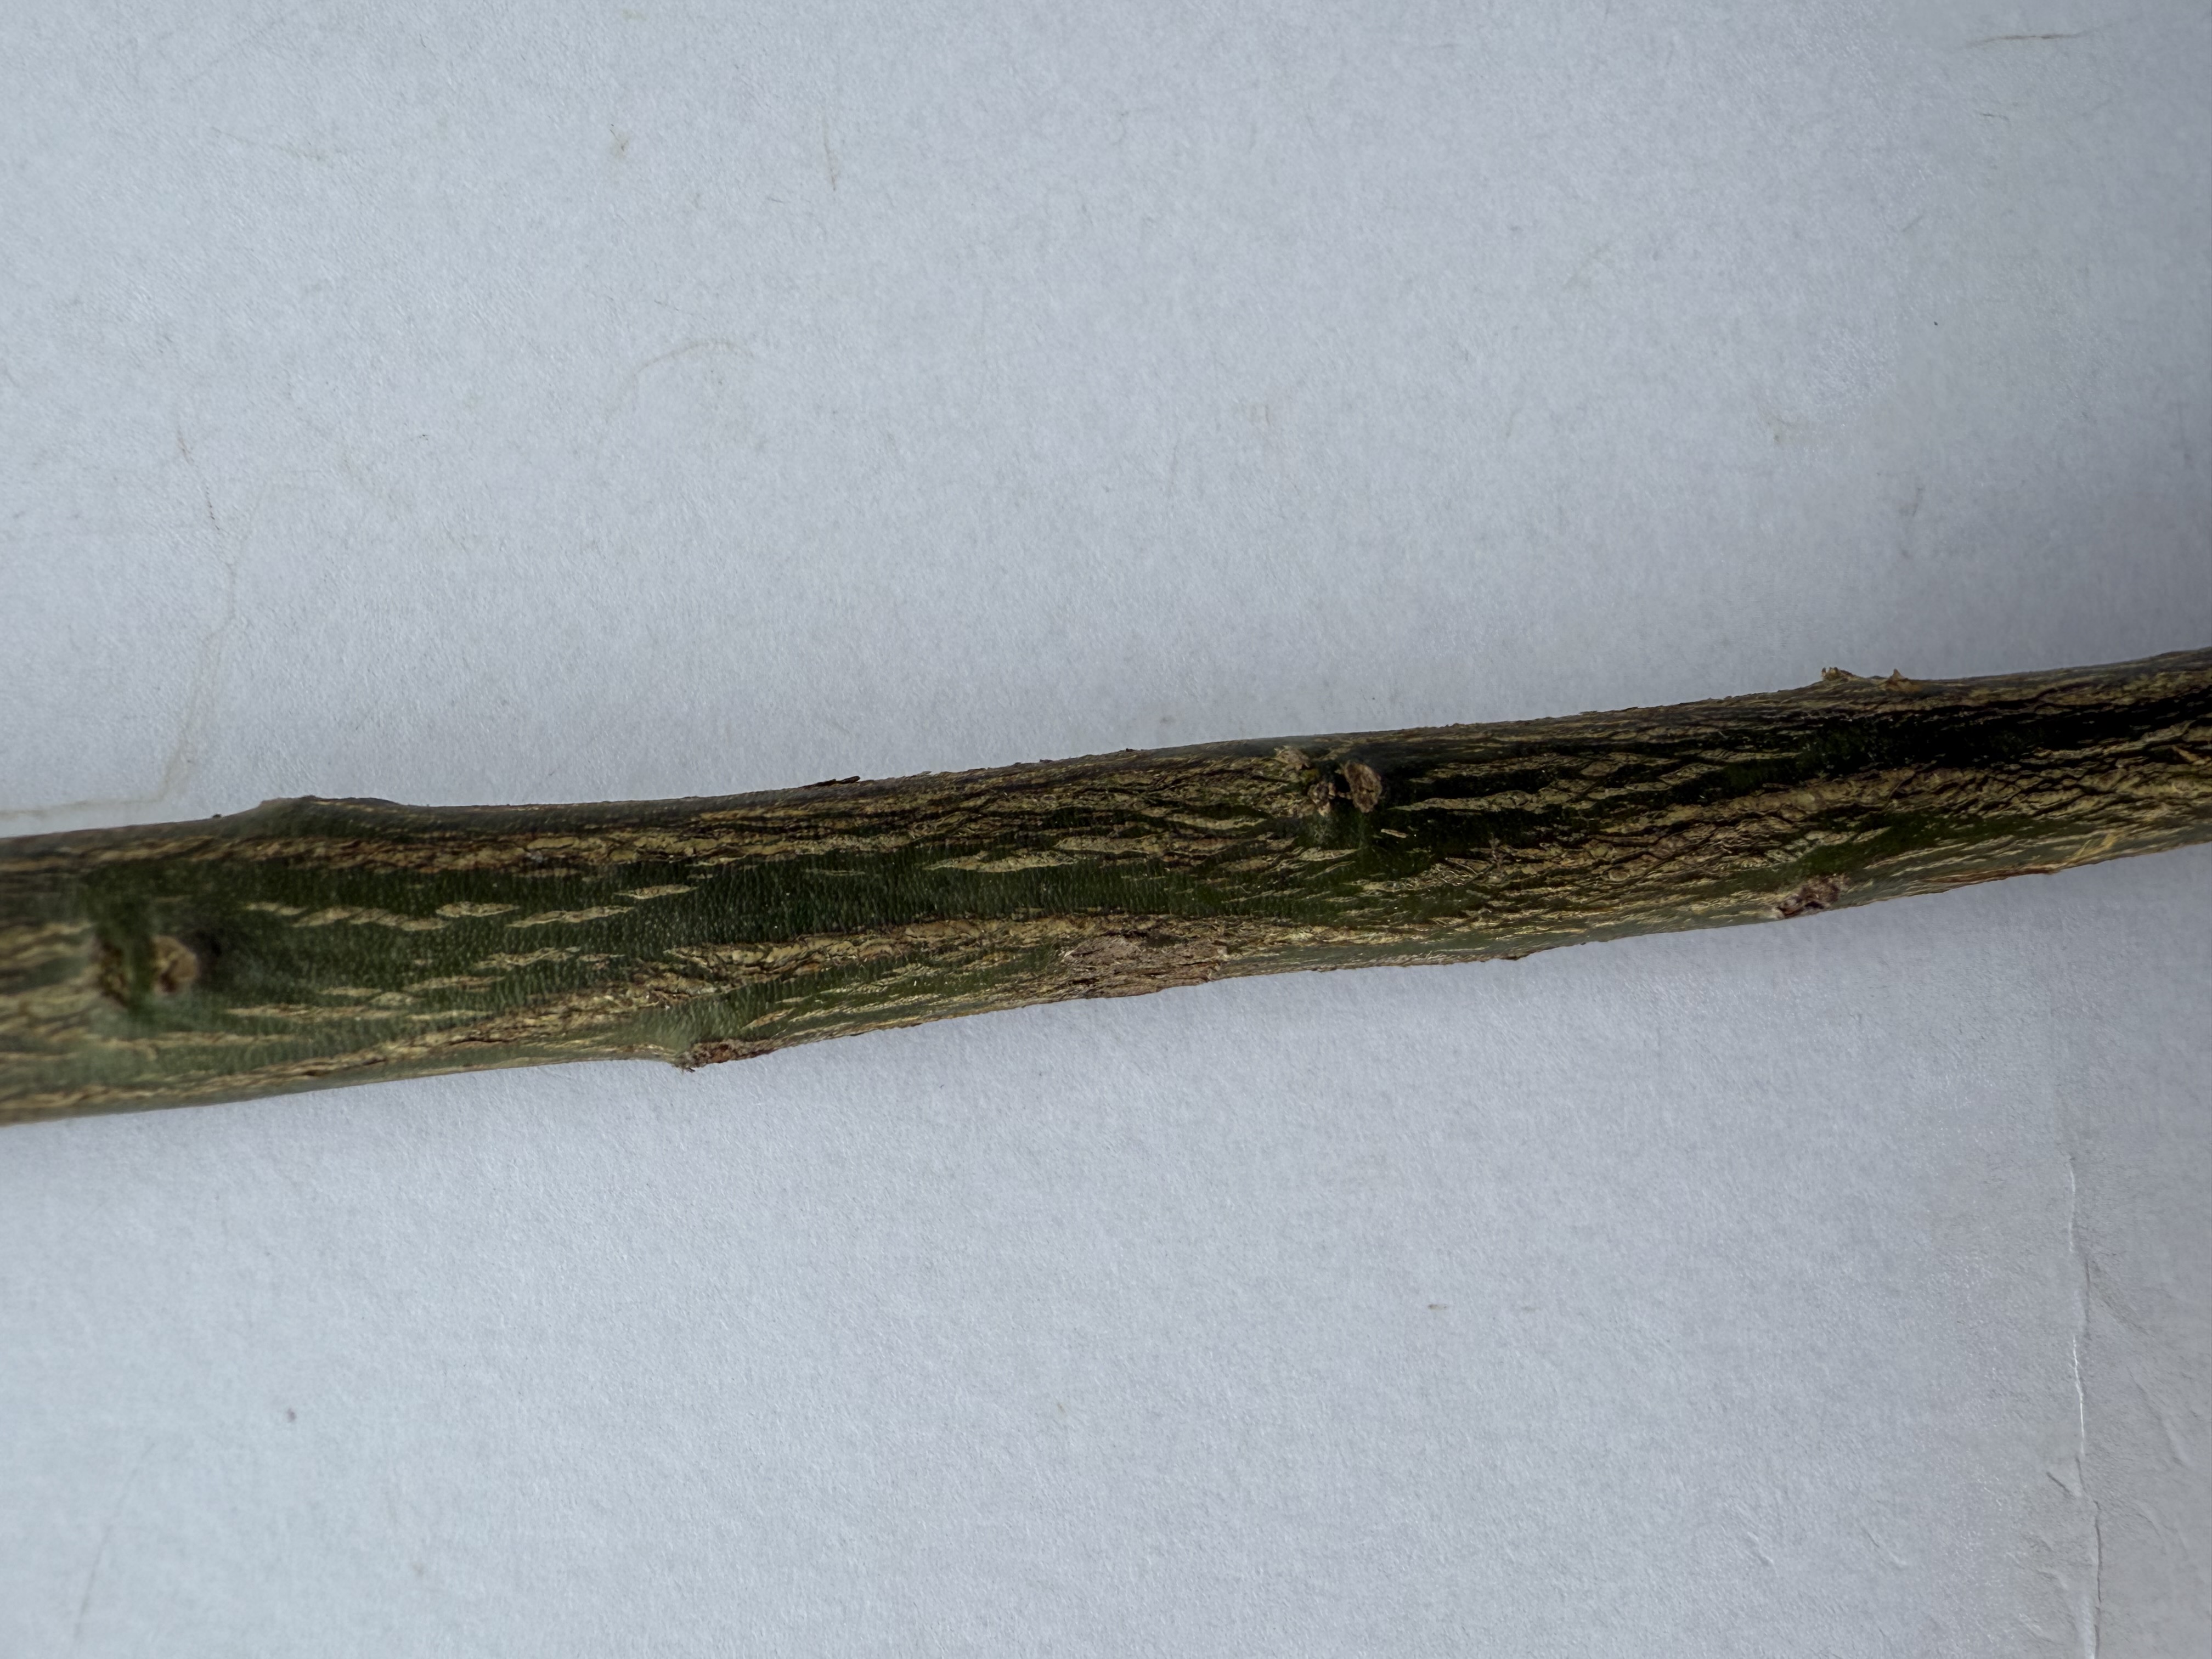
Variety: Kumquat